Young and Beautiful (film)

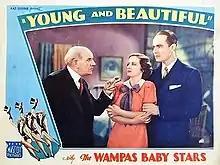
Theatrical release poster

Young and Beautiful is a 1934 American romantic comedy film directed by Joseph Santley and starring William Haines and Judith Allen. The screenplay concerns a press agent who goes to great lengths to make his actress girlfriend a star, only to risk losing her in the process.